Glagolitic script

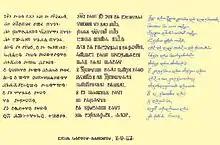
The Lord's Prayer shown in (from left) round, angular, and cursive versions of Glagolitic script

The early development of the Glagolitic minuscule script alongside the increasingly square majuscule is poorly documented, but a mutual relationship evolved between the two varieties: the majuscule being used primarily for inscriptions and higher liturgical uses, and the minuscule being used in both religious and secular documents. Ignoring the problematic early Slavonian inscriptions, the use of the Glagolitic script at its peak before the Croatian-Ottoman wars corresponded roughly to the area that spoke the Chakavian dialect at the time, in addition to some adjacent Kajkavian regions within the Zagreb bishopric. As a result, vernacular impact on the liturgical language and script largely stems from Chakavian sub-dialects, although South Chakavian speakers mostly used Cyrillic, with Glagolitic only in certain parishes as a high liturgical script until a Glagolitic seminary was opened in Split in the 18th century, aside from a period of time in the parish of Kučiće-Vinišće.